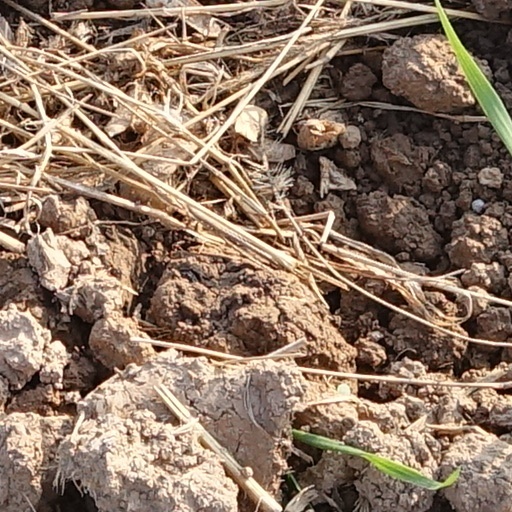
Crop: wheat